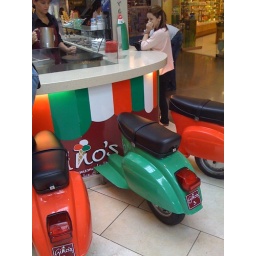
Ice cream bar in Whitewater Shopping Centre, Newbridge. The seats are Vespas!